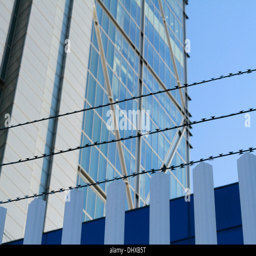
material on top of a fence